East Haven, Connecticut

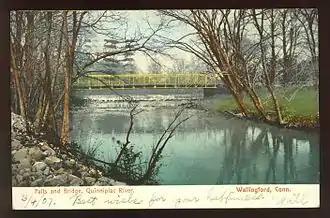
Quinnipiac River in East Haven, 1907

According to the United States Census Bureau, the town has a total area of 39.9 square miles (103.3 km), of which 39.0 square miles (101.1 km) is land and 0.9 square mile (2.2 km), or 2.16%, is water.